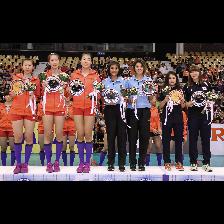
Label: Human